TotalEnergies

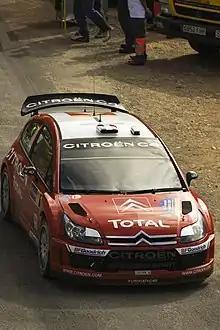
Sébastien Loeb car with total sponsorship

Total has provided fuel and lubricants to professional auto racing teams.